Loren Schoenberg

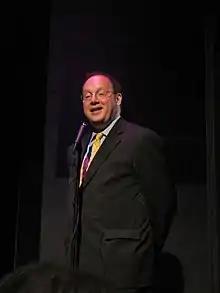
Photo by Lynn Redmile

Loren Schoenberg (born July 23, 1958) is a tenor saxophonist, conductor, educator, and jazz historian. He has won two Grammy Awards for Best Album Notes. He is the former executive director and currently senior scholar of the National Jazz Museum in Harlem.